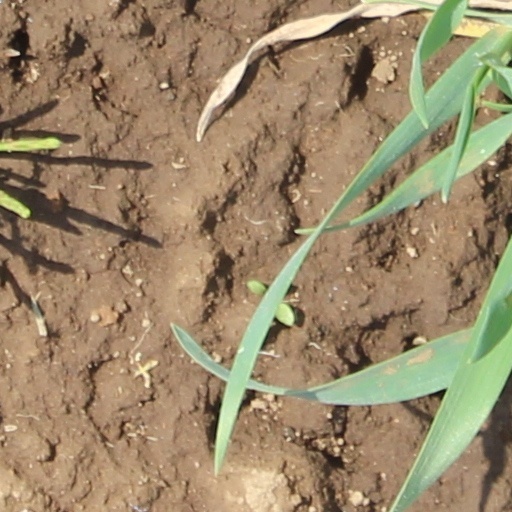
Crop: wheat